Friedrichshafen G.III

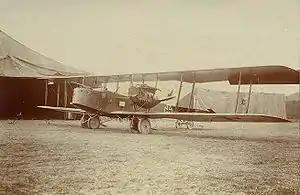
Friedrichshafen G.III

The Friedrichshafen G.III (factory designation FF.45) was a heavy bomber designed and manufactured by "Flugzeugbau Friedrichshafen". They were used by the German Imperial Air Service during World War I for tactical and limited strategic bombing operations. After the end of the war a number of Friedrichshafen bombers were converted into transport aircraft while a small number also saw service as dedicated airliners.